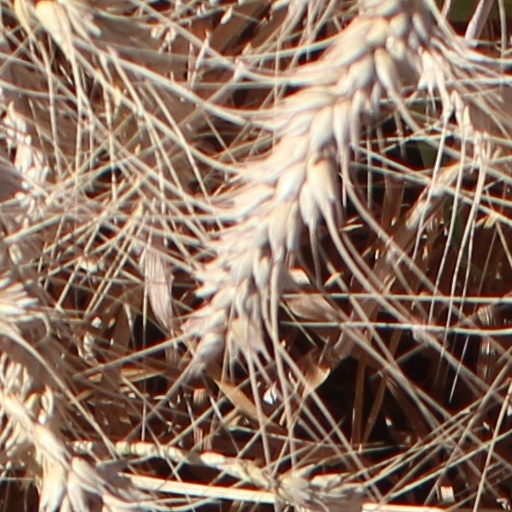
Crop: wheat